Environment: real
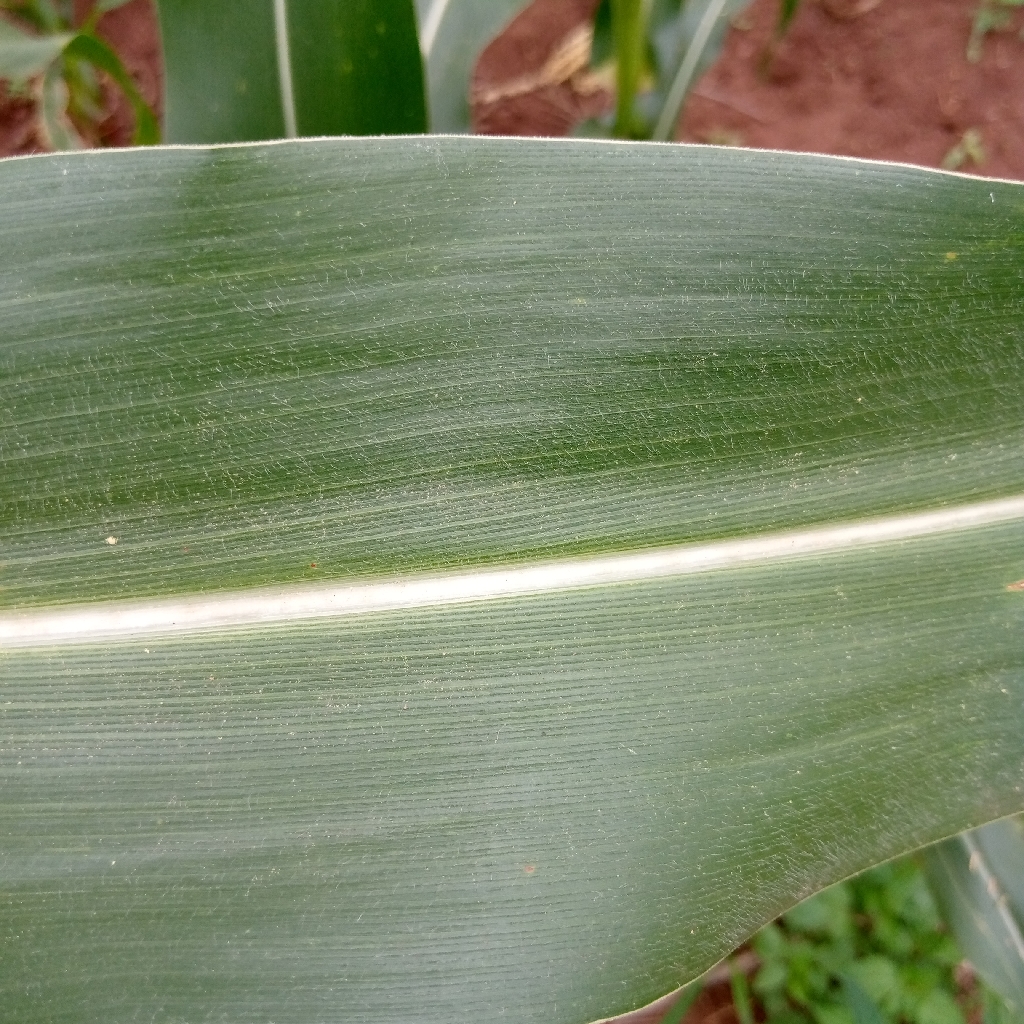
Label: healthy